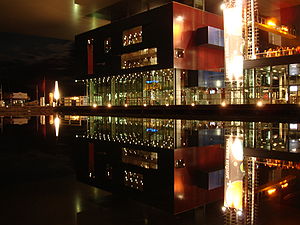
Luzern / Galleri
Luzern er en by beliggende centralt i Schweiz med 79.478 indbyggere. Byen er hovedstad i kantonen Luzern. Byen ligger ved Vierwaldstättersøen med udsyn over bjergene Pilatus og Rigi.